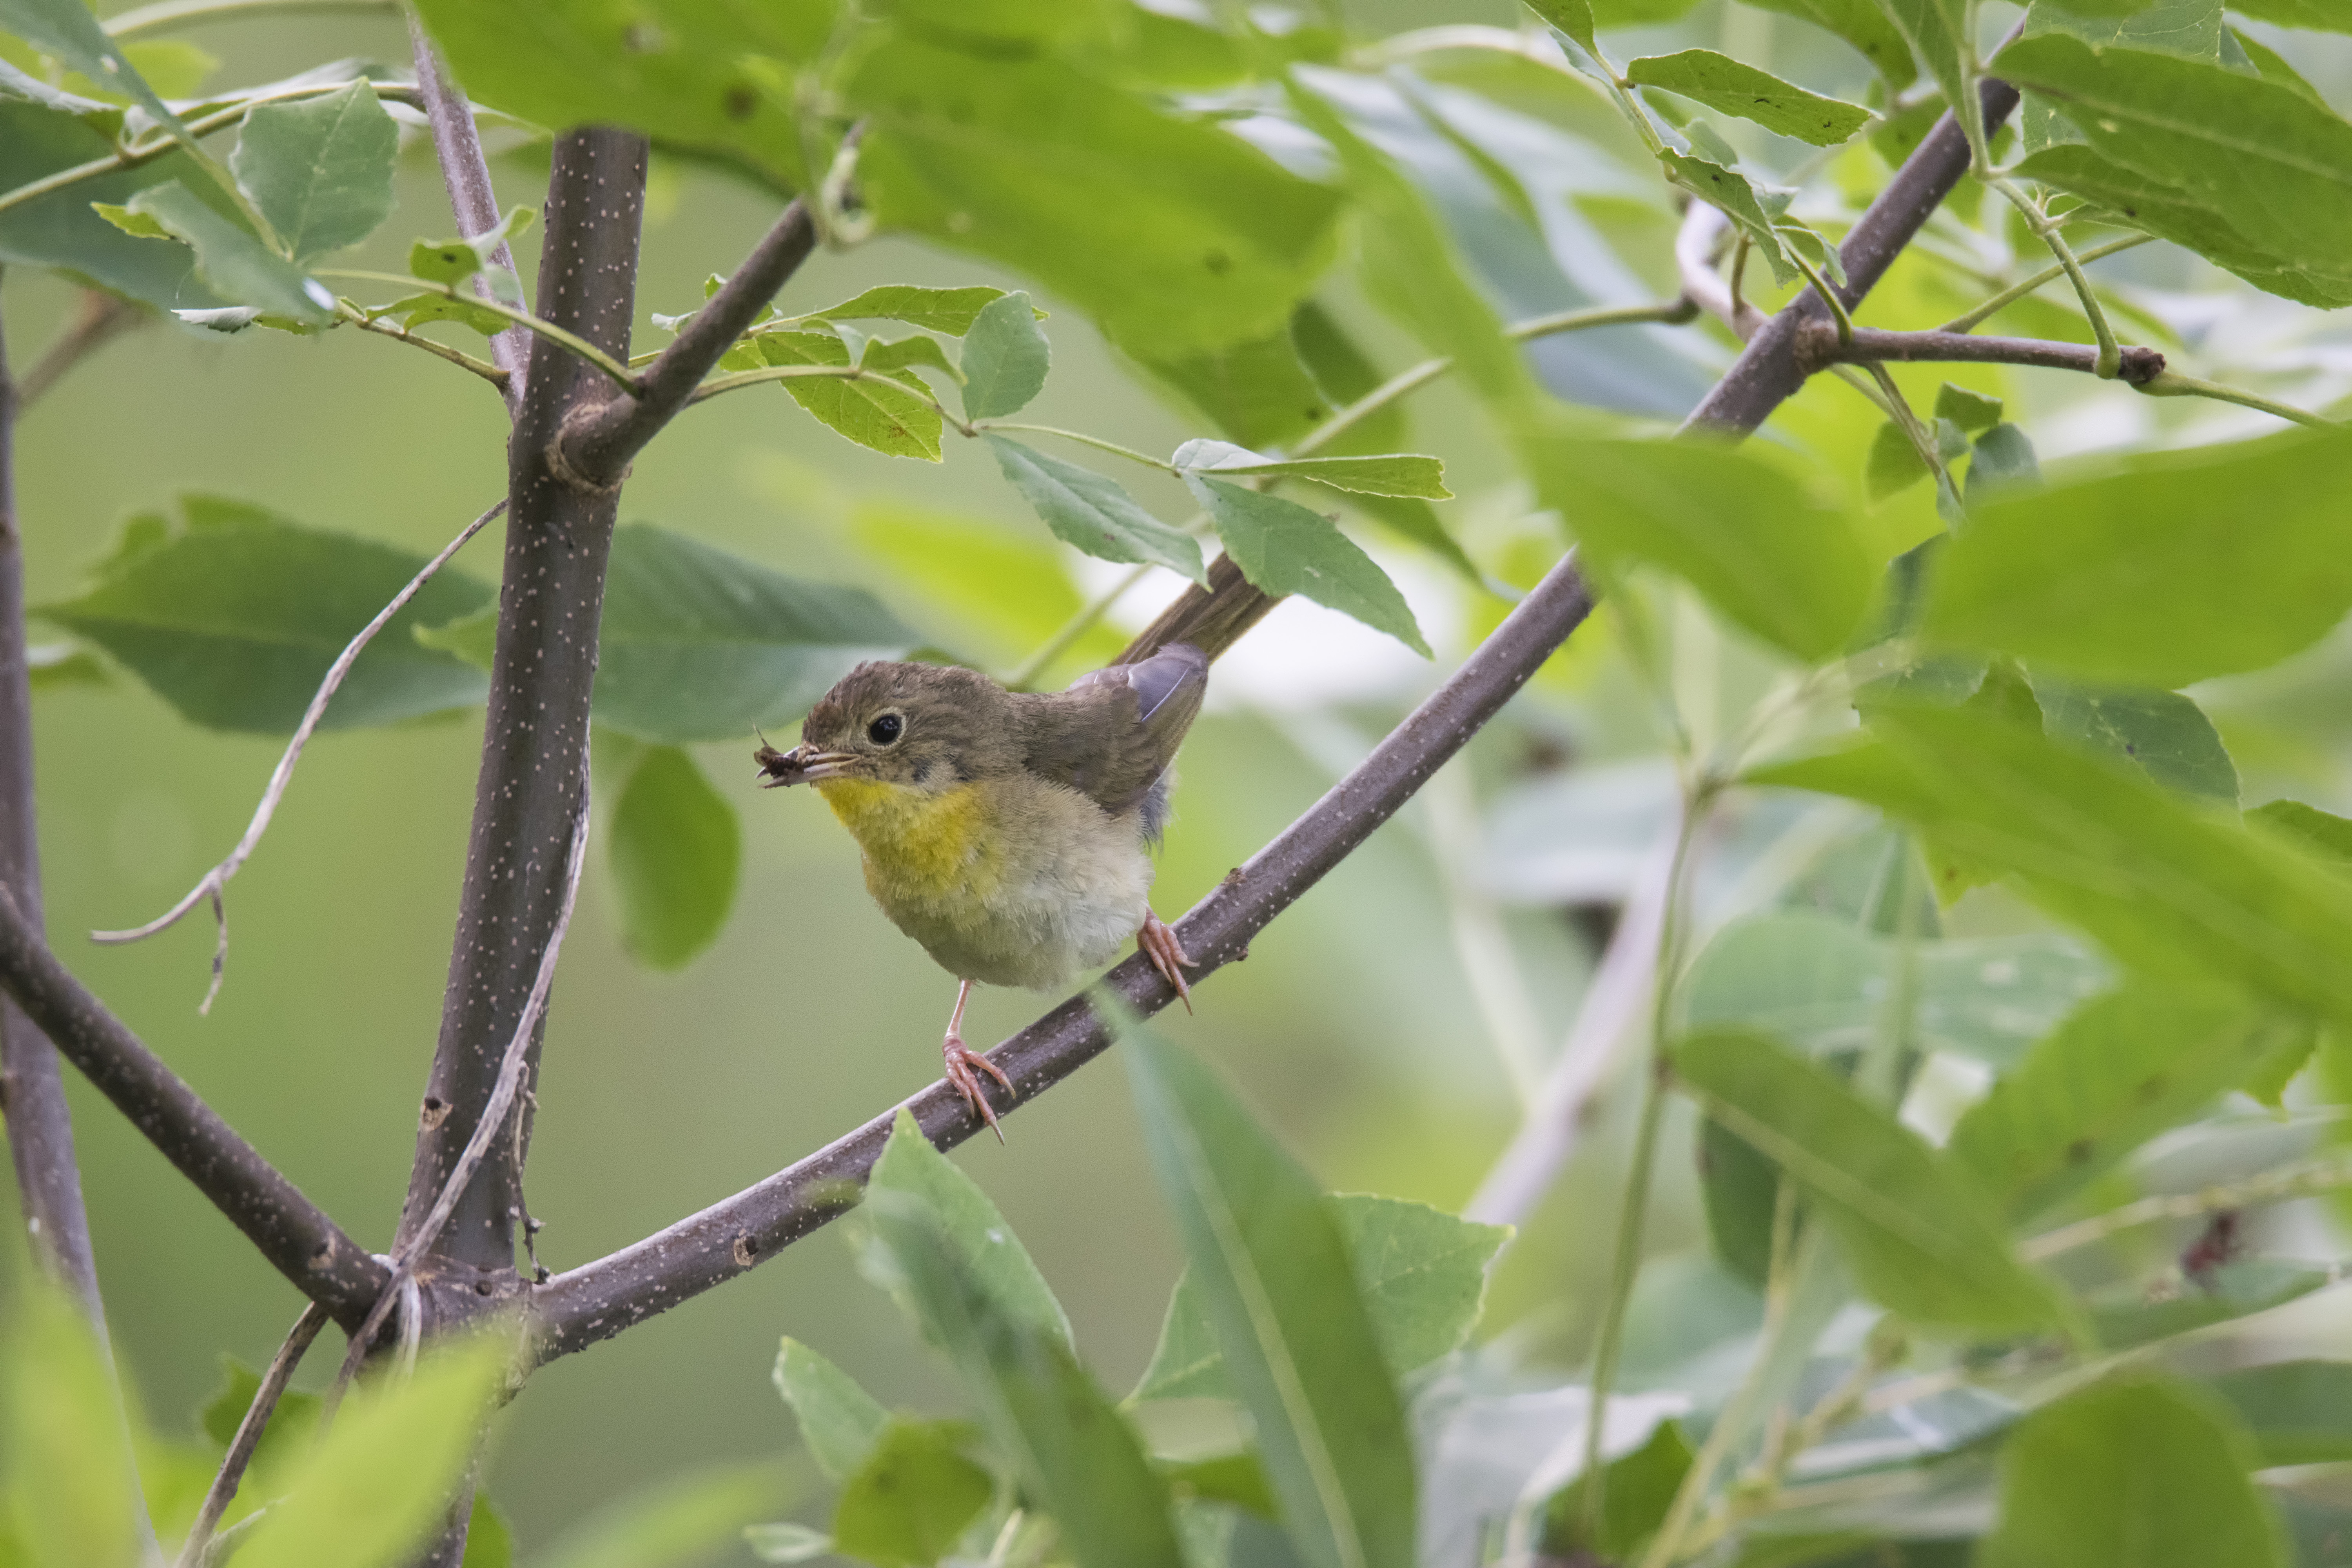
branch, bird, wildlife, beak, yellow, fauna, canada, vertebrate, common, quebec, finch, sherbrooke, oiseau, paruline, troat, masqu e, old world flycatcher, perching bird, nightingale